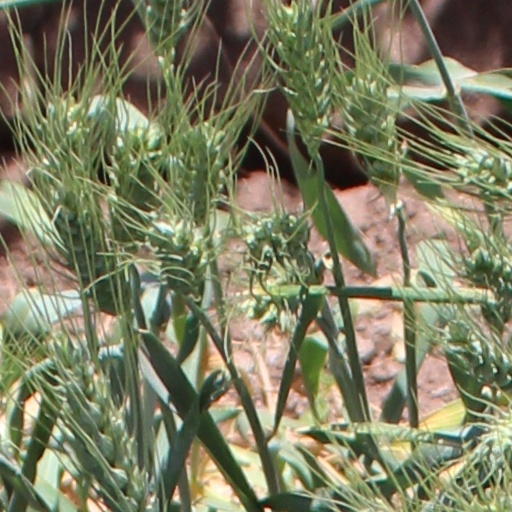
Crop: wheat